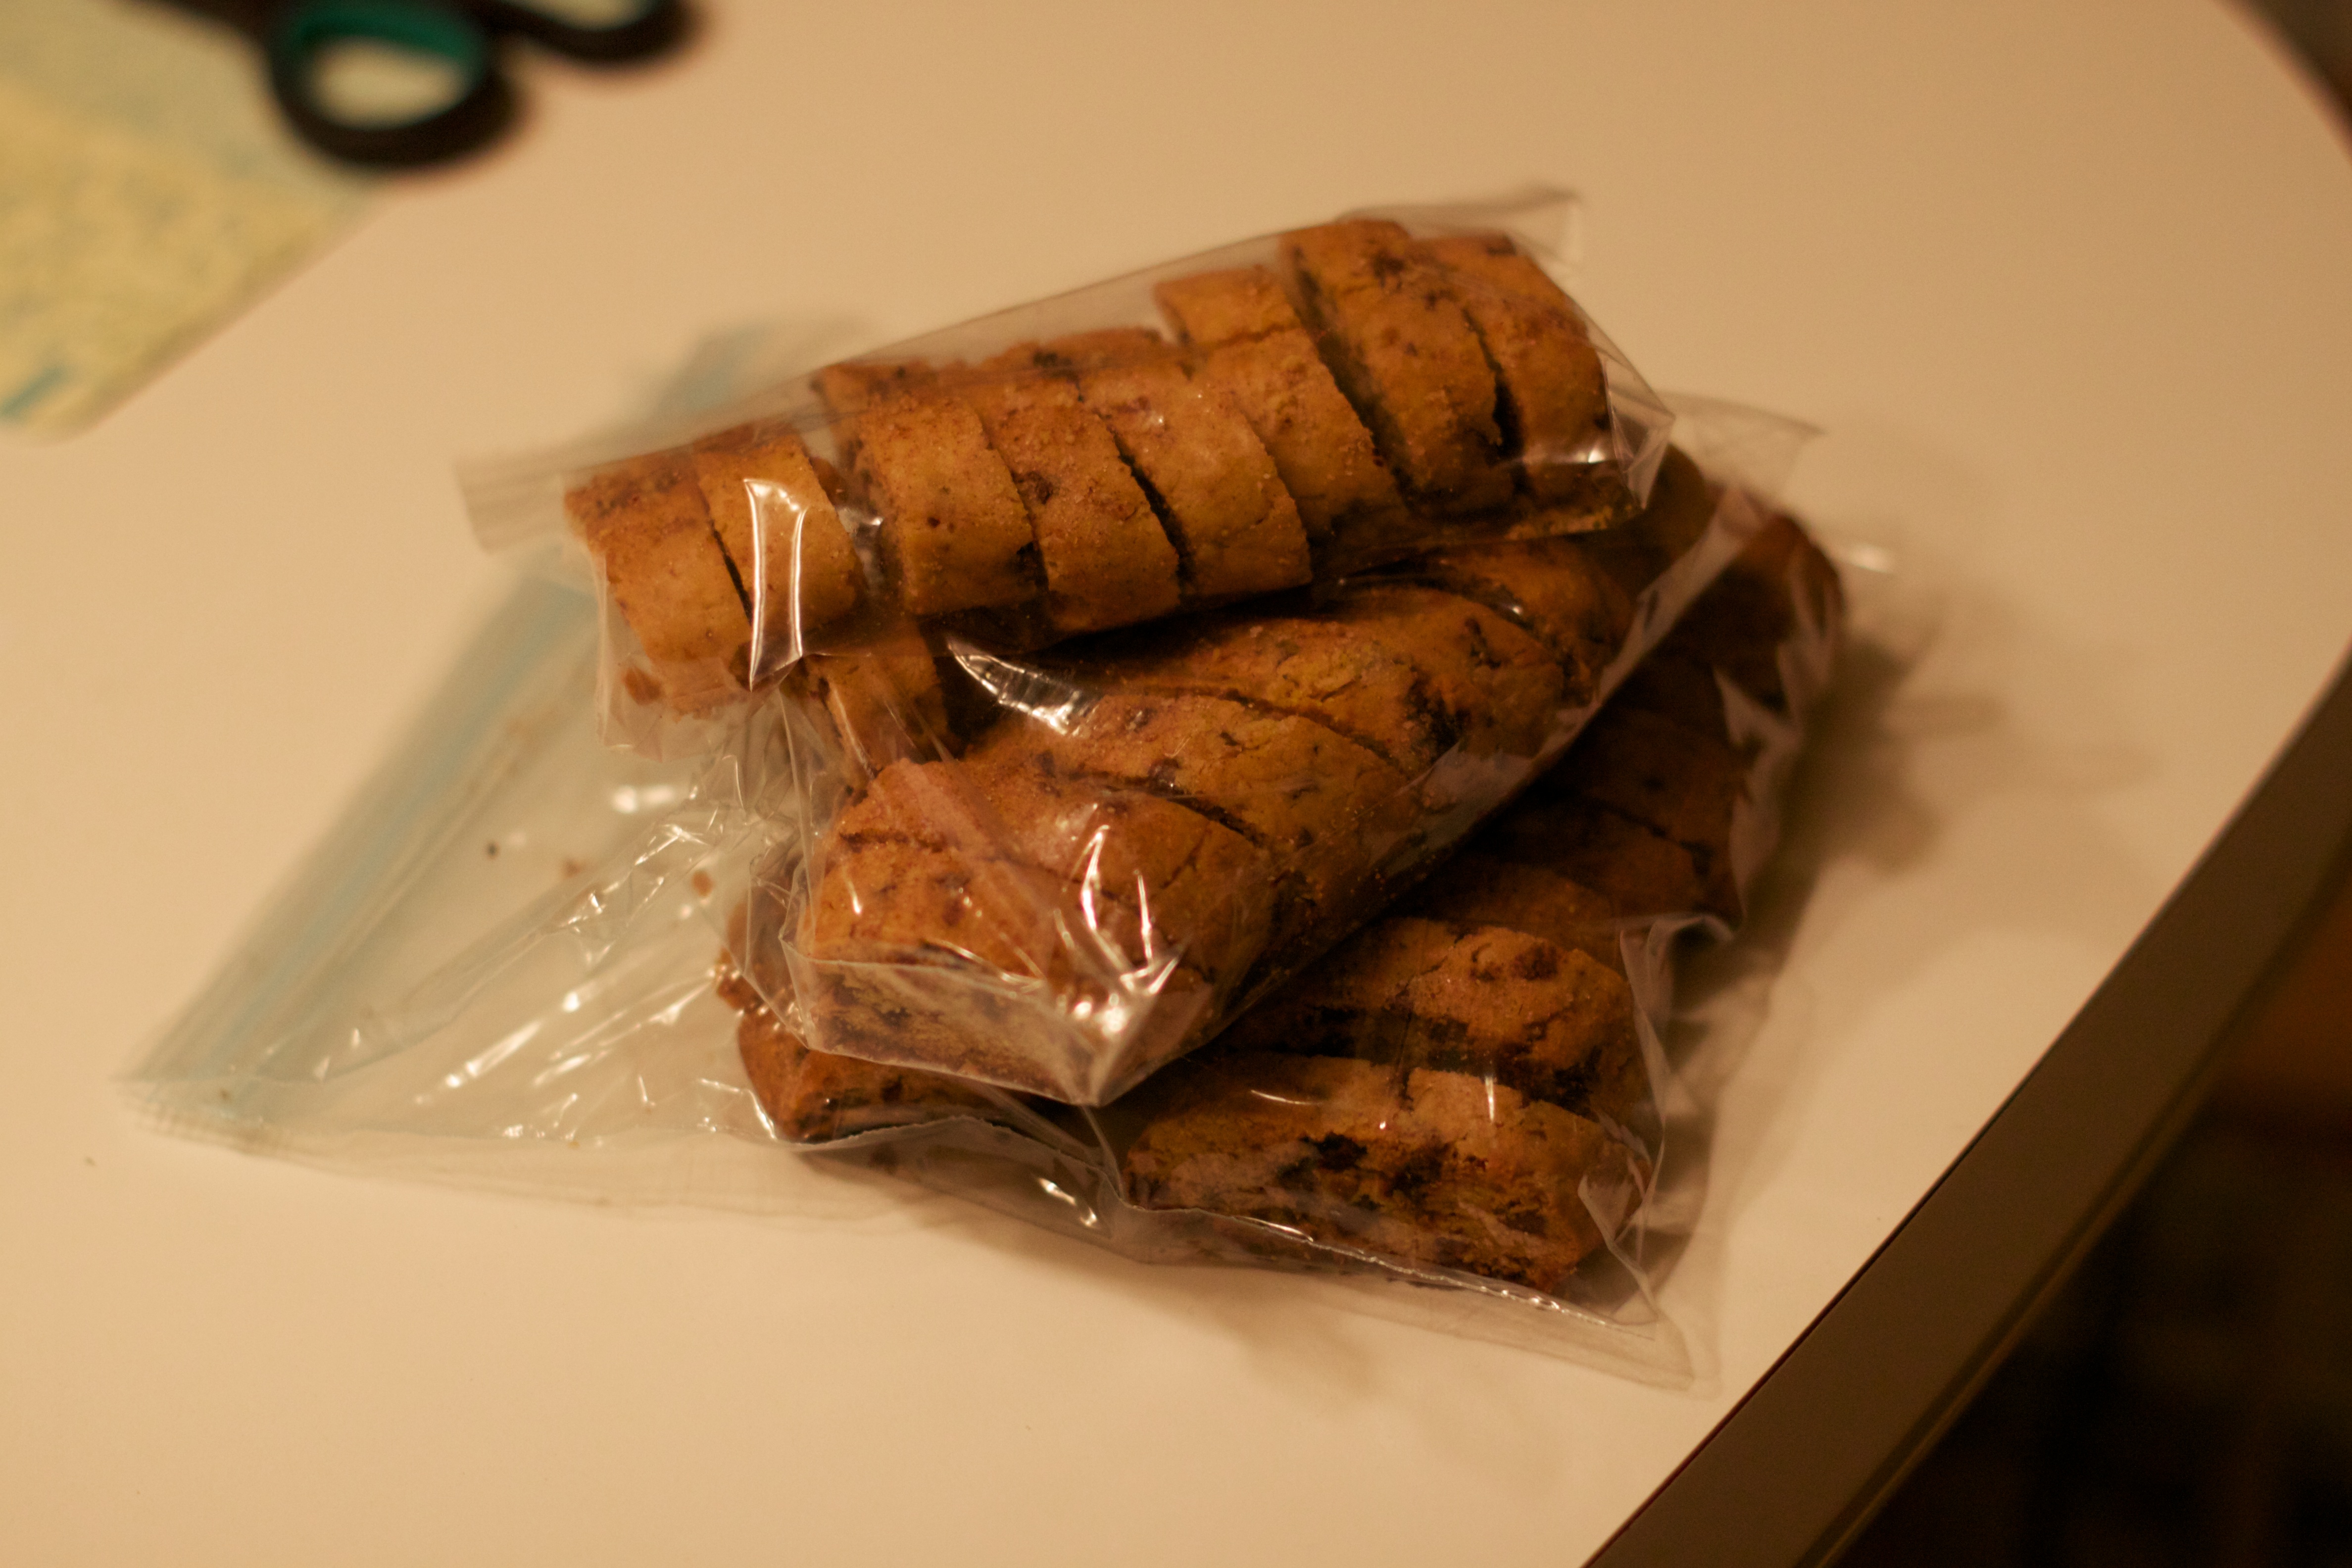
dish, meal, food, produce, breakfast, chocolate, baking, dessert, cookielove, odyssey, 2011365, sweetness, flavor, snack food